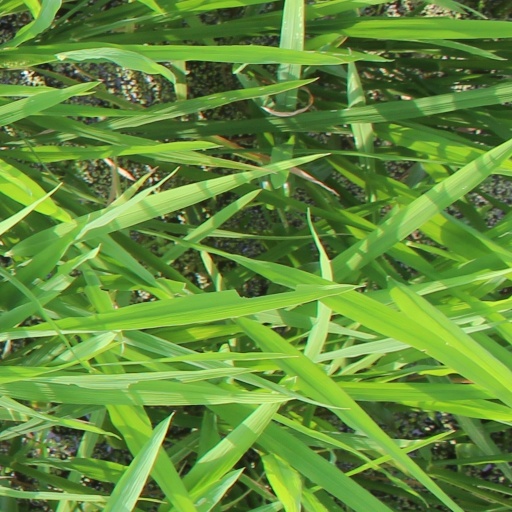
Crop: rice